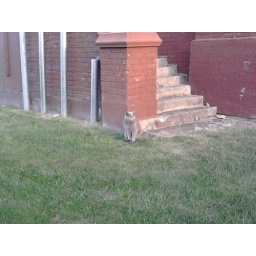
This cat was running around on the grass at the old building and I took its pic.